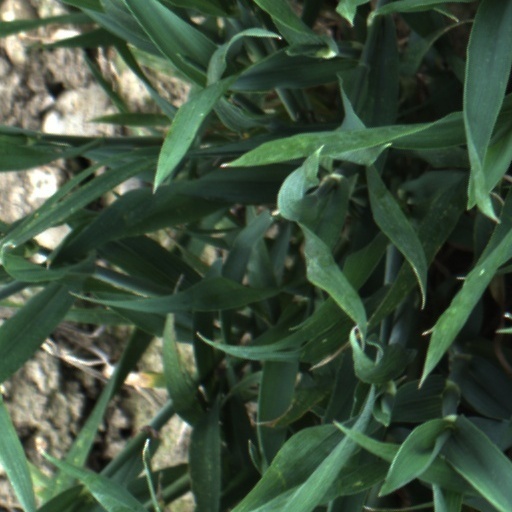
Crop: wheat